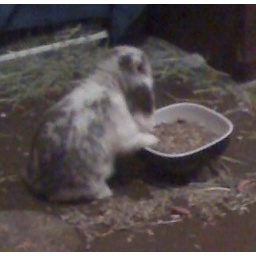
she had to tip the bowl over to get num num, as evidenced by mess on floor